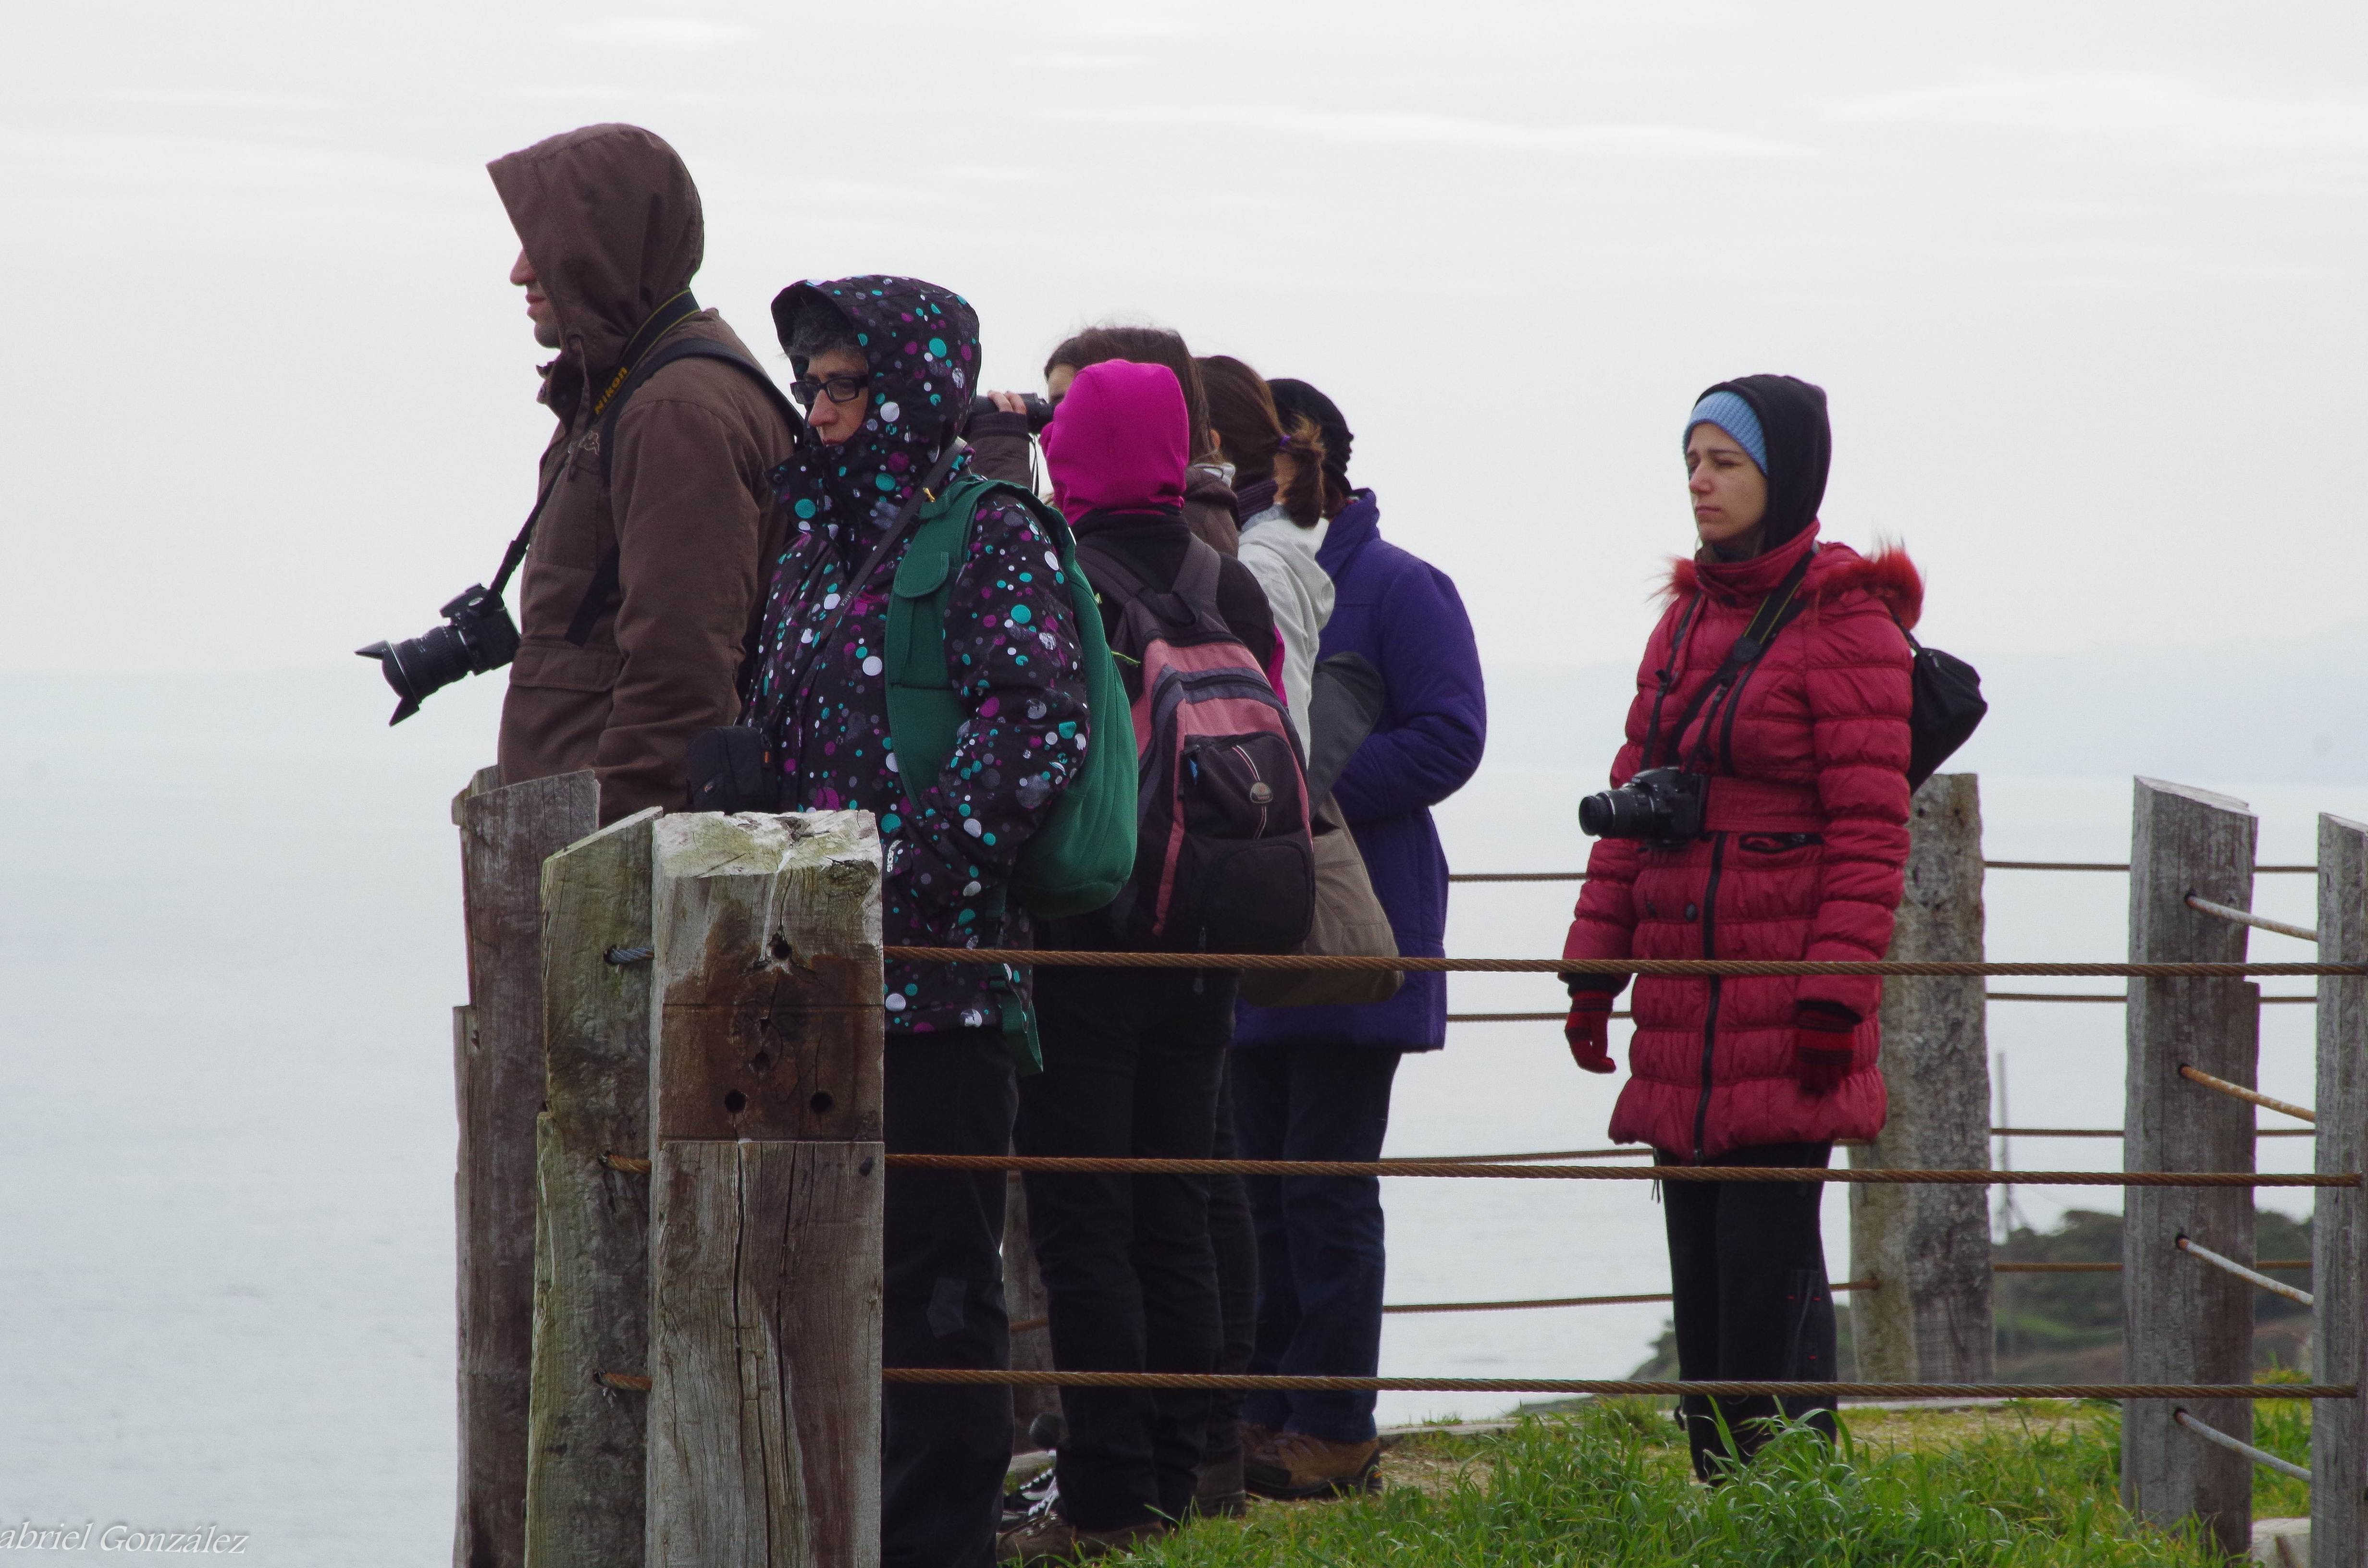
winter, people, tourism, photograph, image, espana, xovesphoto, principadodeasturias, gphoto, luarca, luarcaprincipadodeasturiasespa a